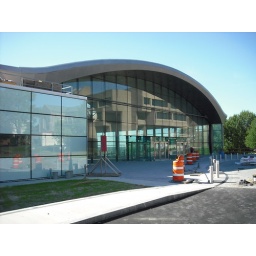
The library and computer center reflected in EMPAC's east facade.